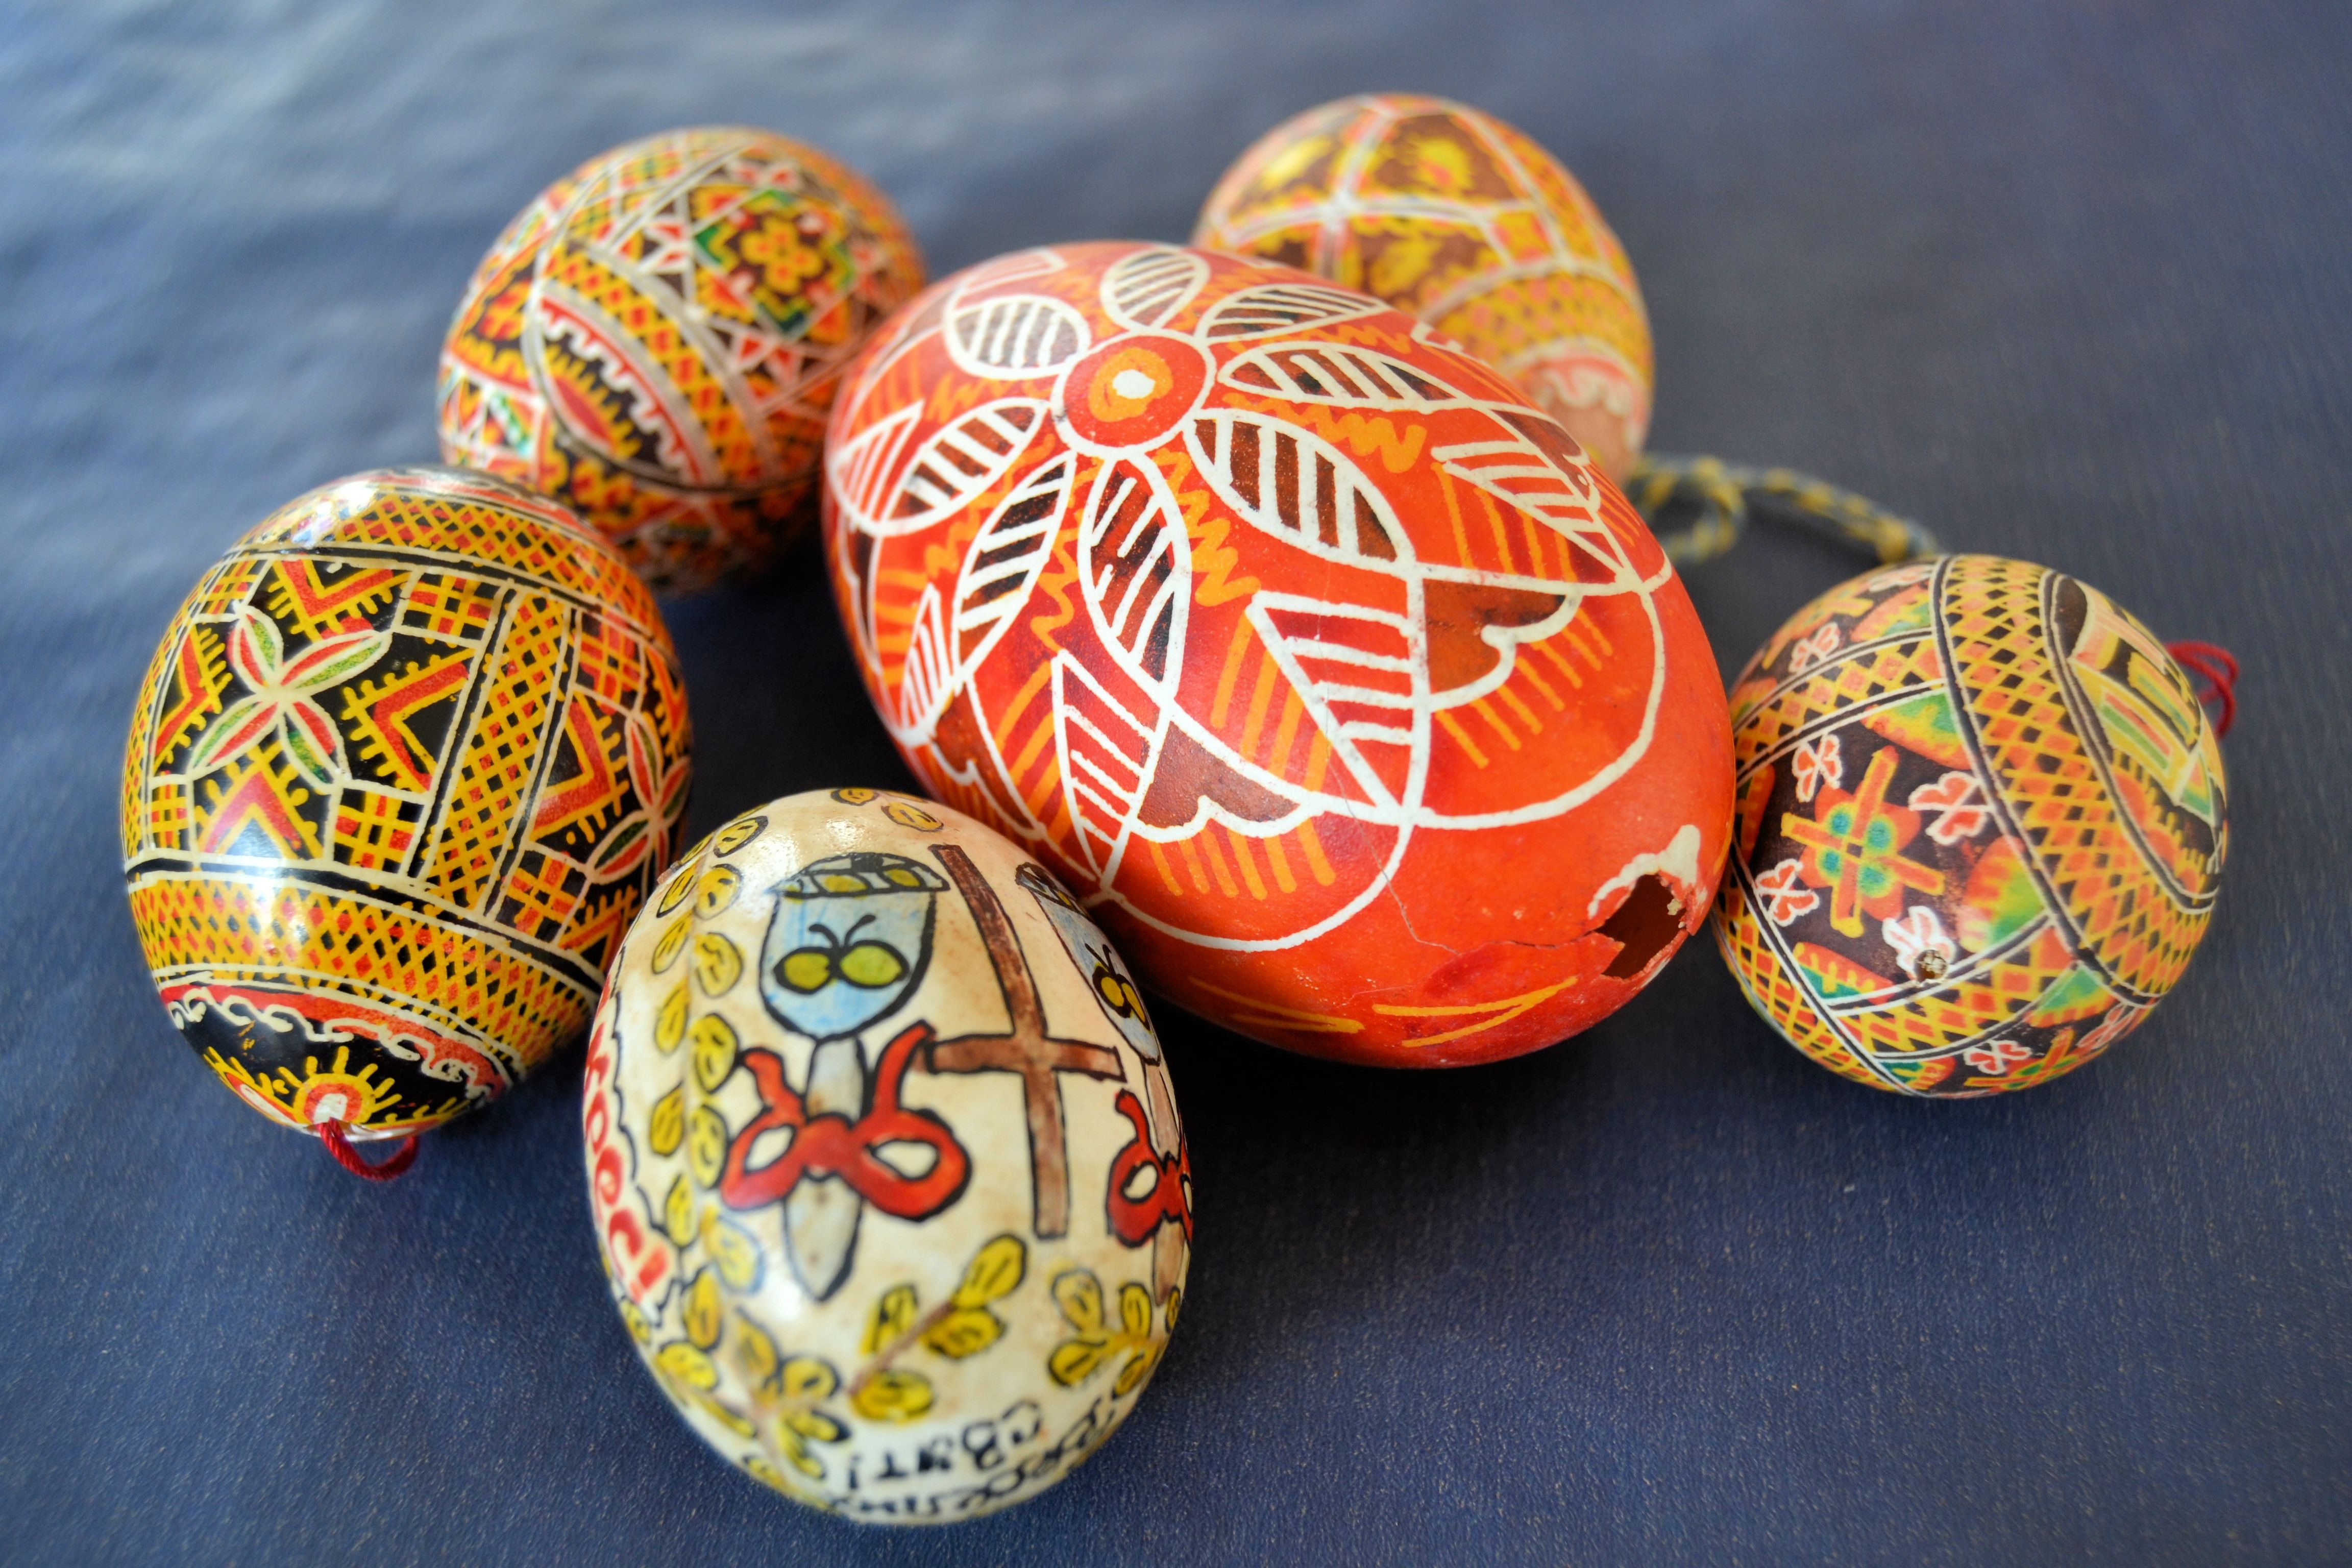
decoration, food, yellow, close, deco, art, ukraine, painted, easter, easter eggs, lviv, customs, easter egg, hen's egg, easter theme, goose egg, lvov